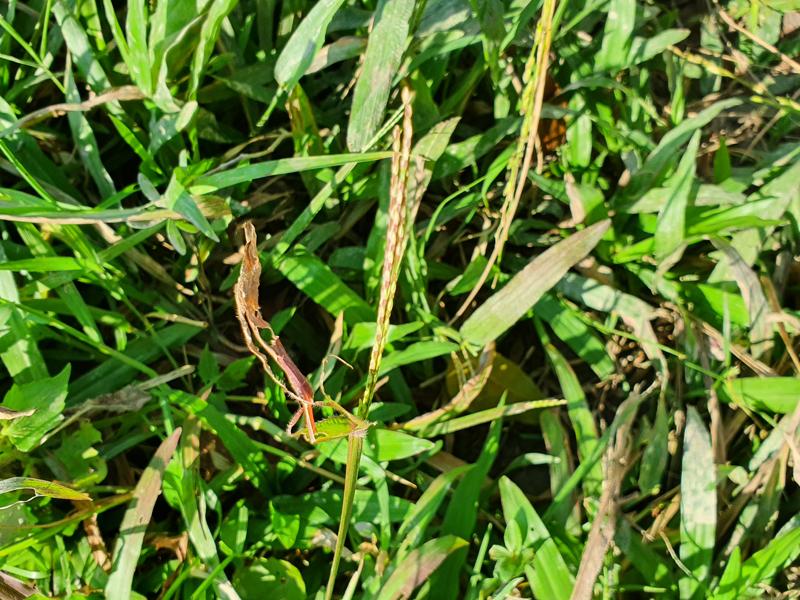
Weed species: Paspalum scrobiculatum